Ezhai Uzhavan

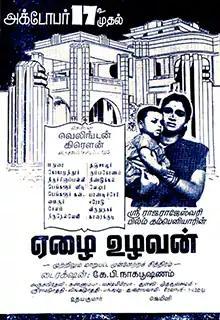
Theatrical release poster

Ezhai Uzhavan is a 1952 Indian Tamil-language film directed by K. B. Nagabhushanam. The film stars M. Sriramamurthy and Anjali Devi. It was released on 17 October 1952.